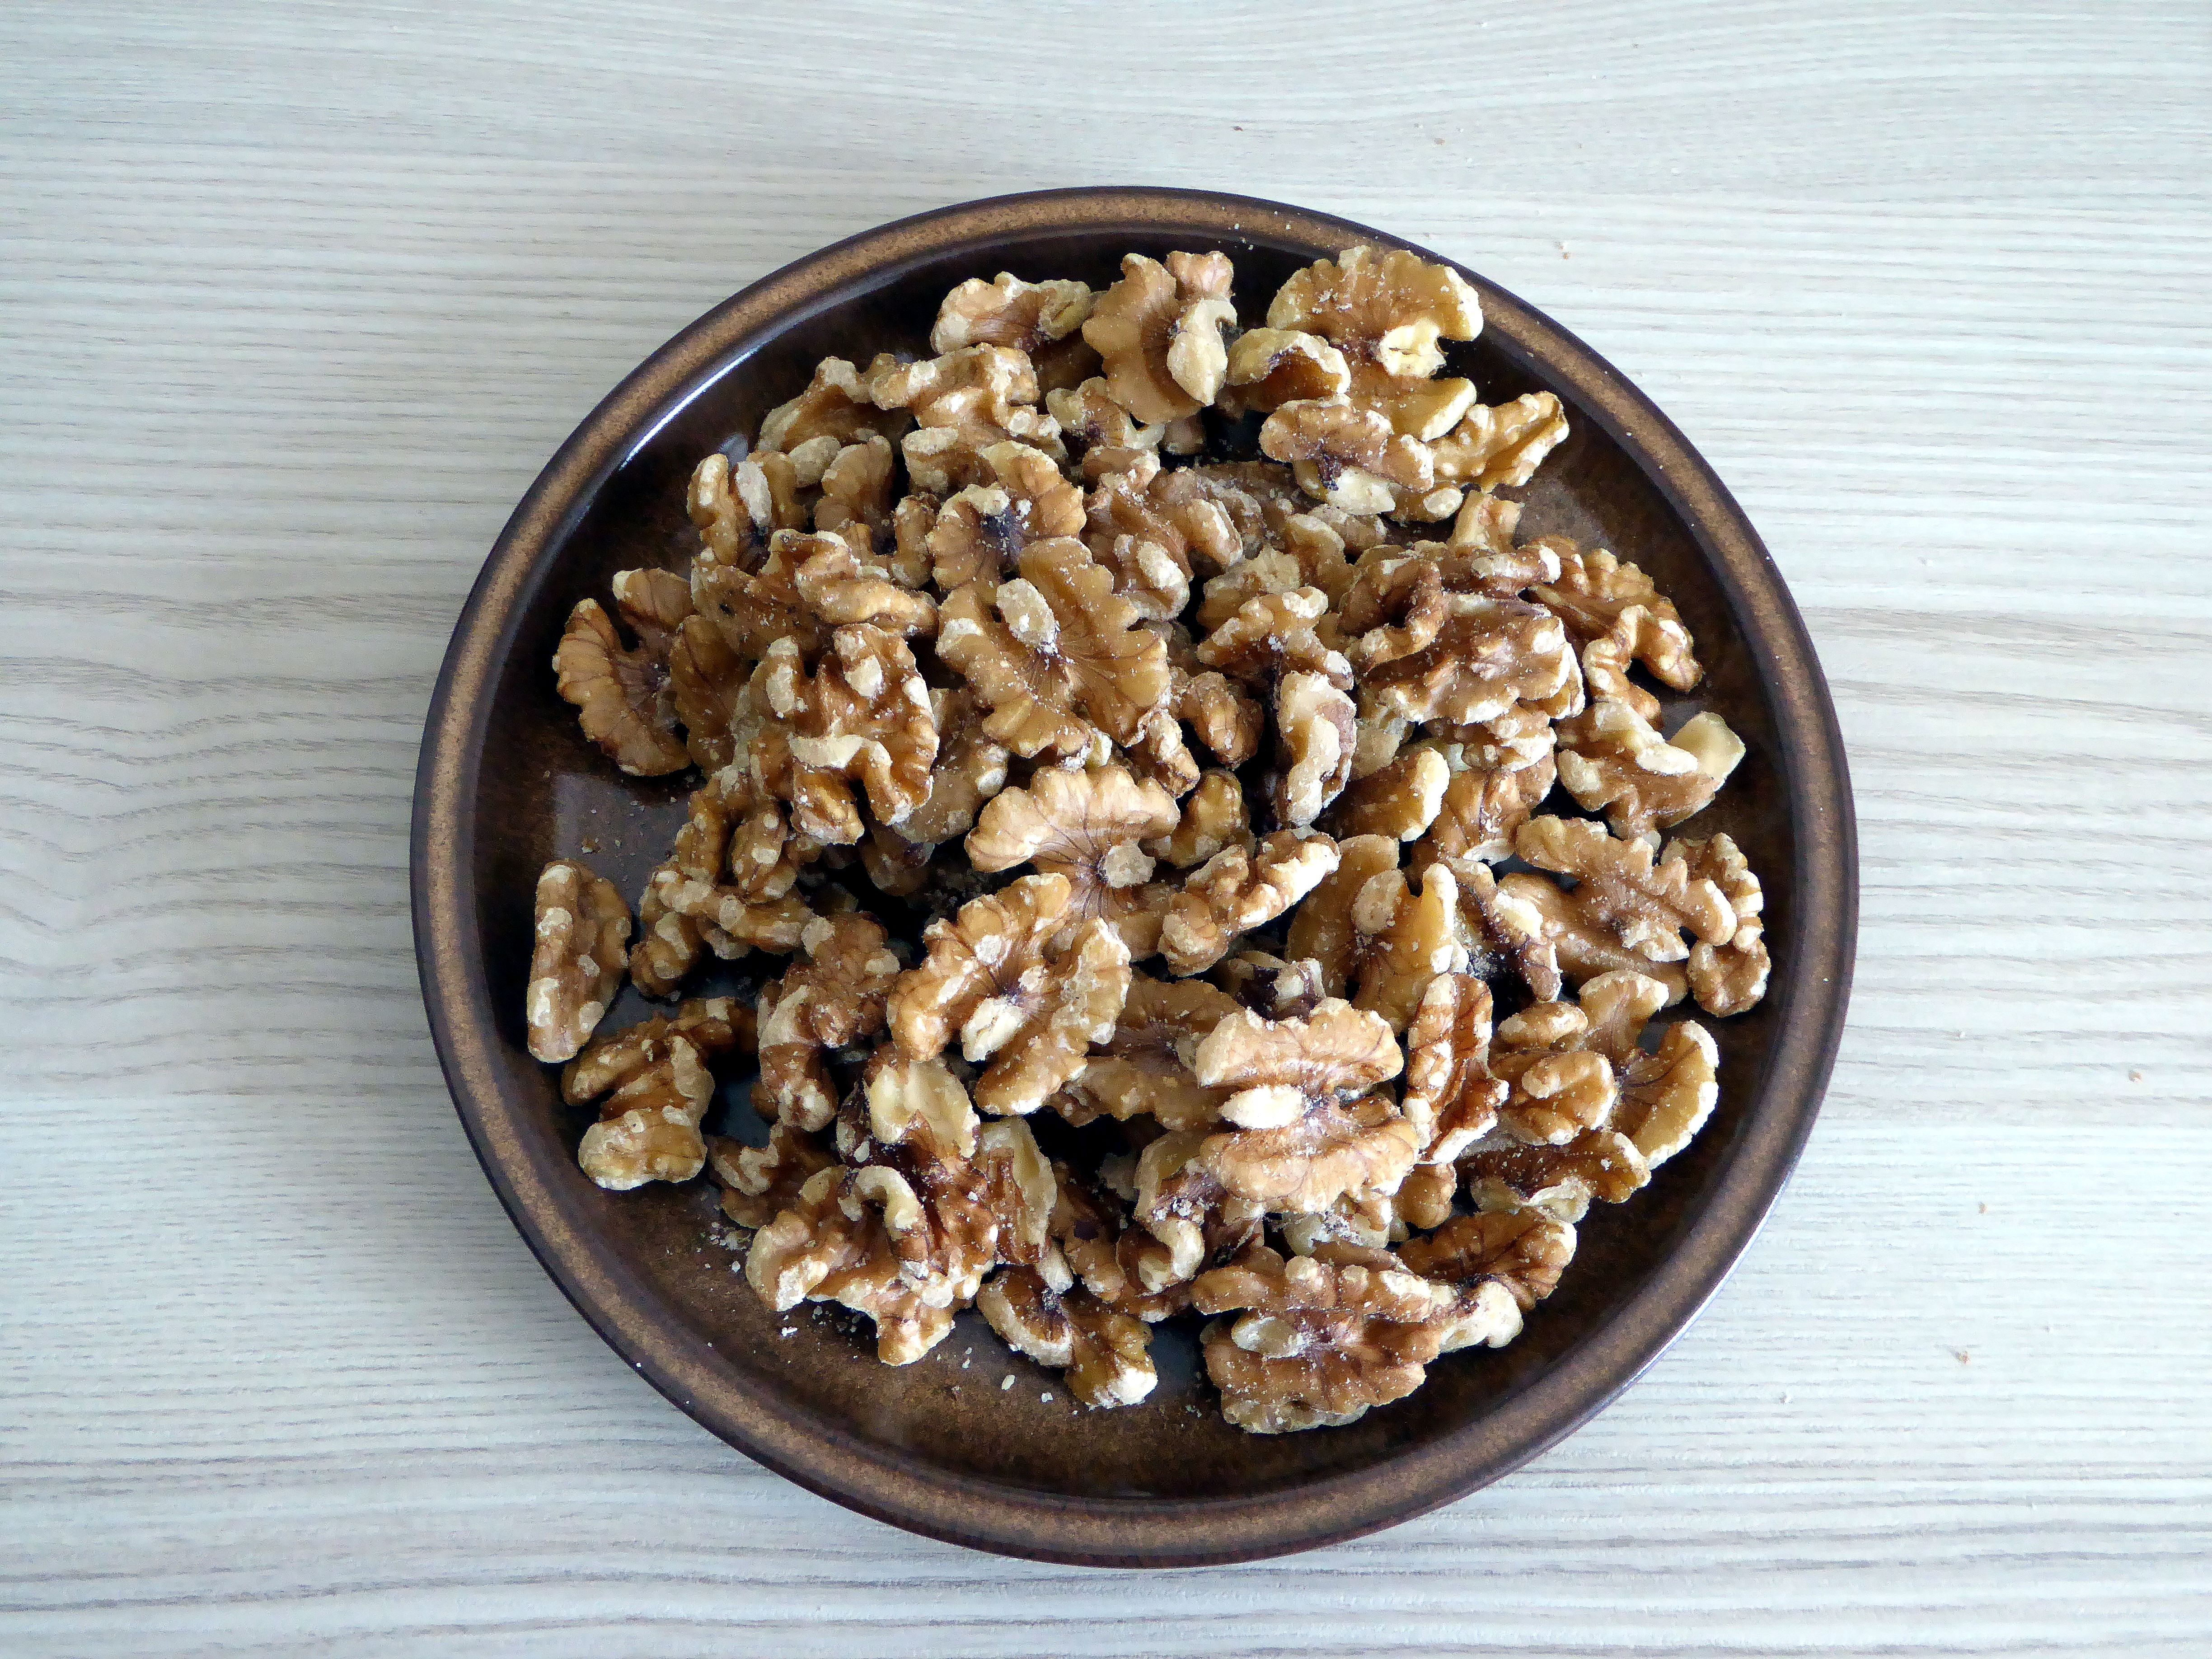
dish, meal, food, produce, breakfast, healthy, close, cuisine, cereal, nuts, fruit bowl, vegetarian food, walnuts, muesli, grass family, snack food